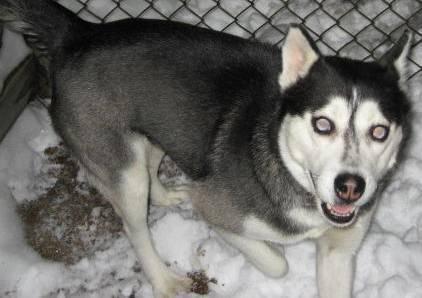
dog